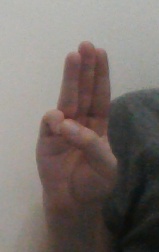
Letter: thaa